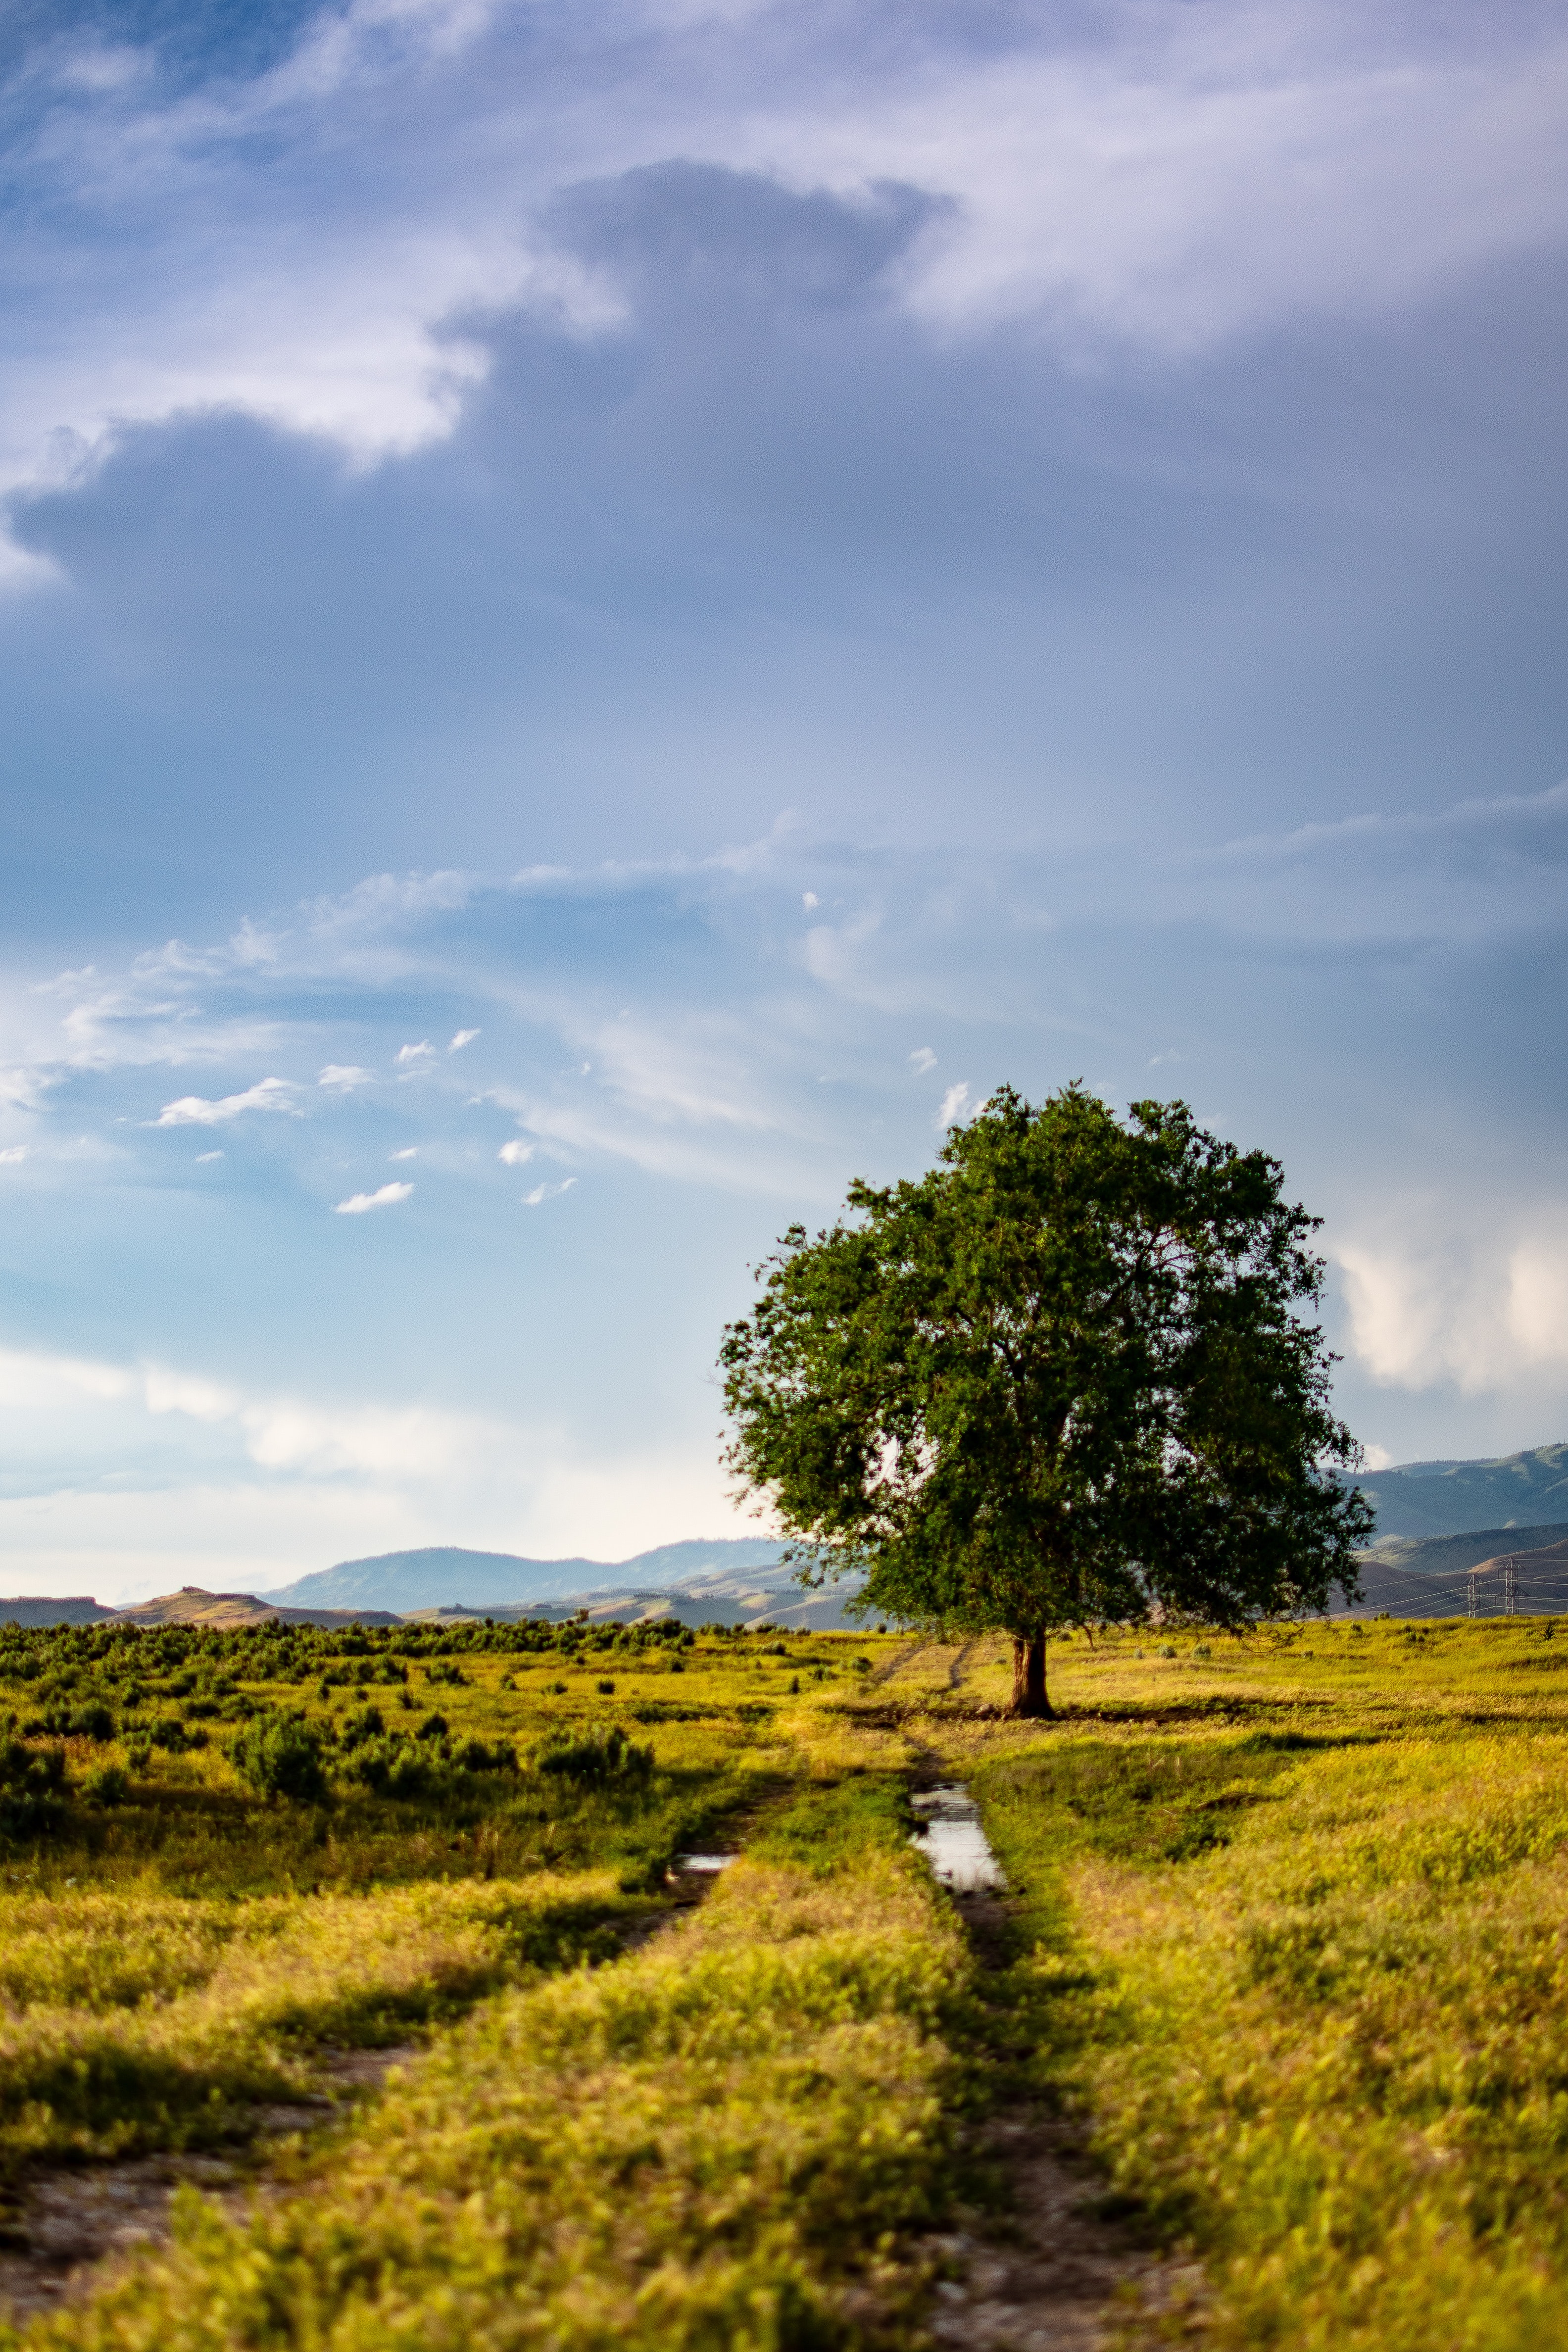
sky, natural landscape, nature, tree, green, vegetation, grassland, cloud, natural environment, grass, field, pasture, wilderness, yellow, hill, horizon, woody plant, road, rural area, morning, landscape, meadow, spring, plant, sunlight, plain, highland, infrastructure, summer, wildlife, wildflower, mountain, fell, prairie, farm, cumulus, forest, sea, savanna, meteorological phenomenon